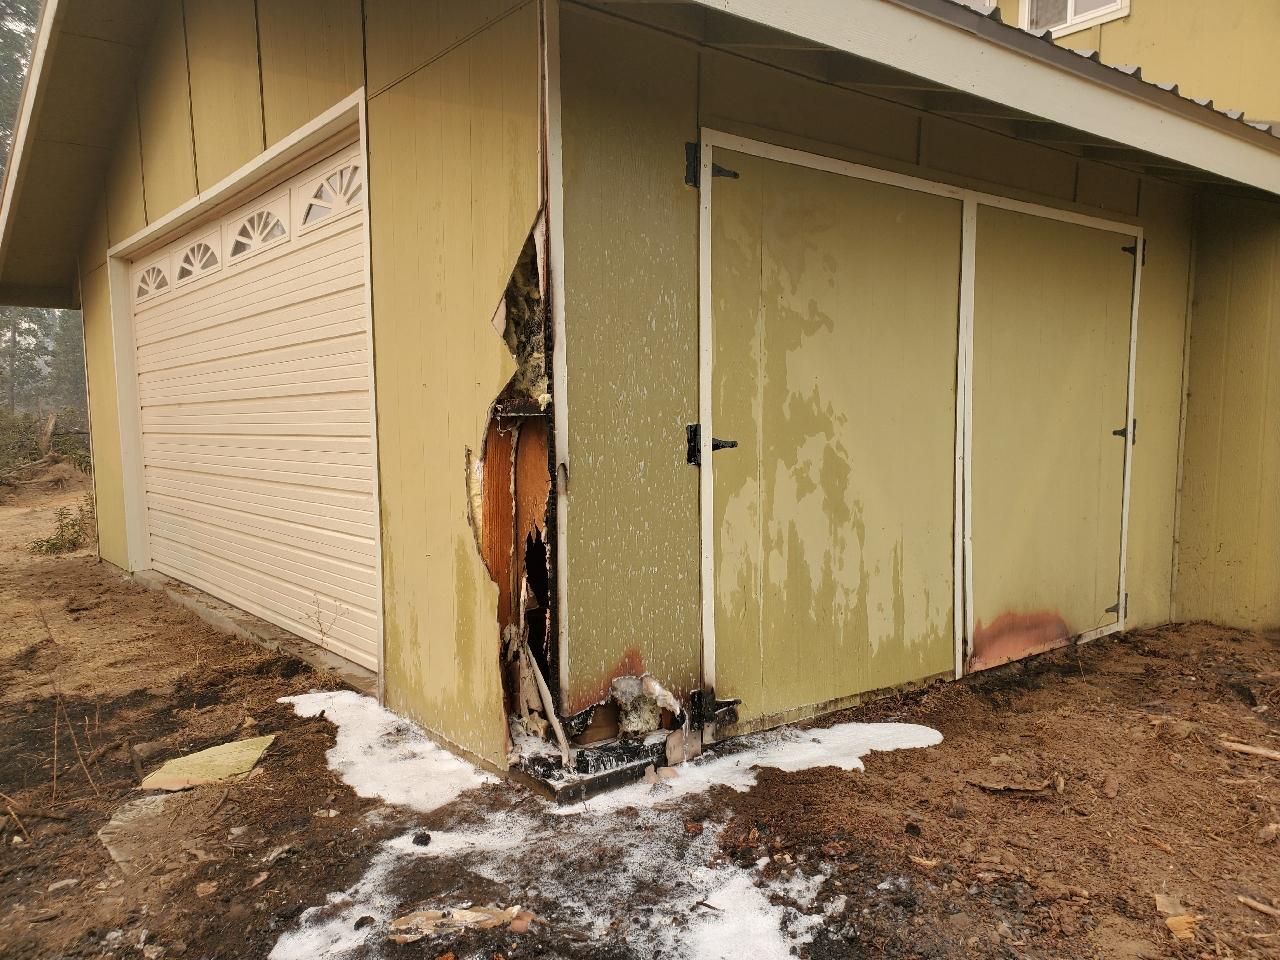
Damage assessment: affected